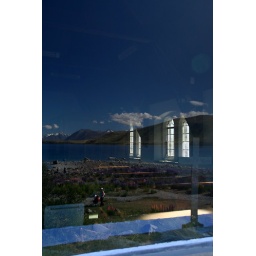
Lake Tekapo reflected in church window